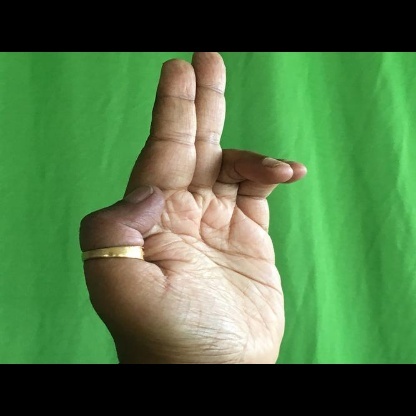
Mudra: Ardhapathaka